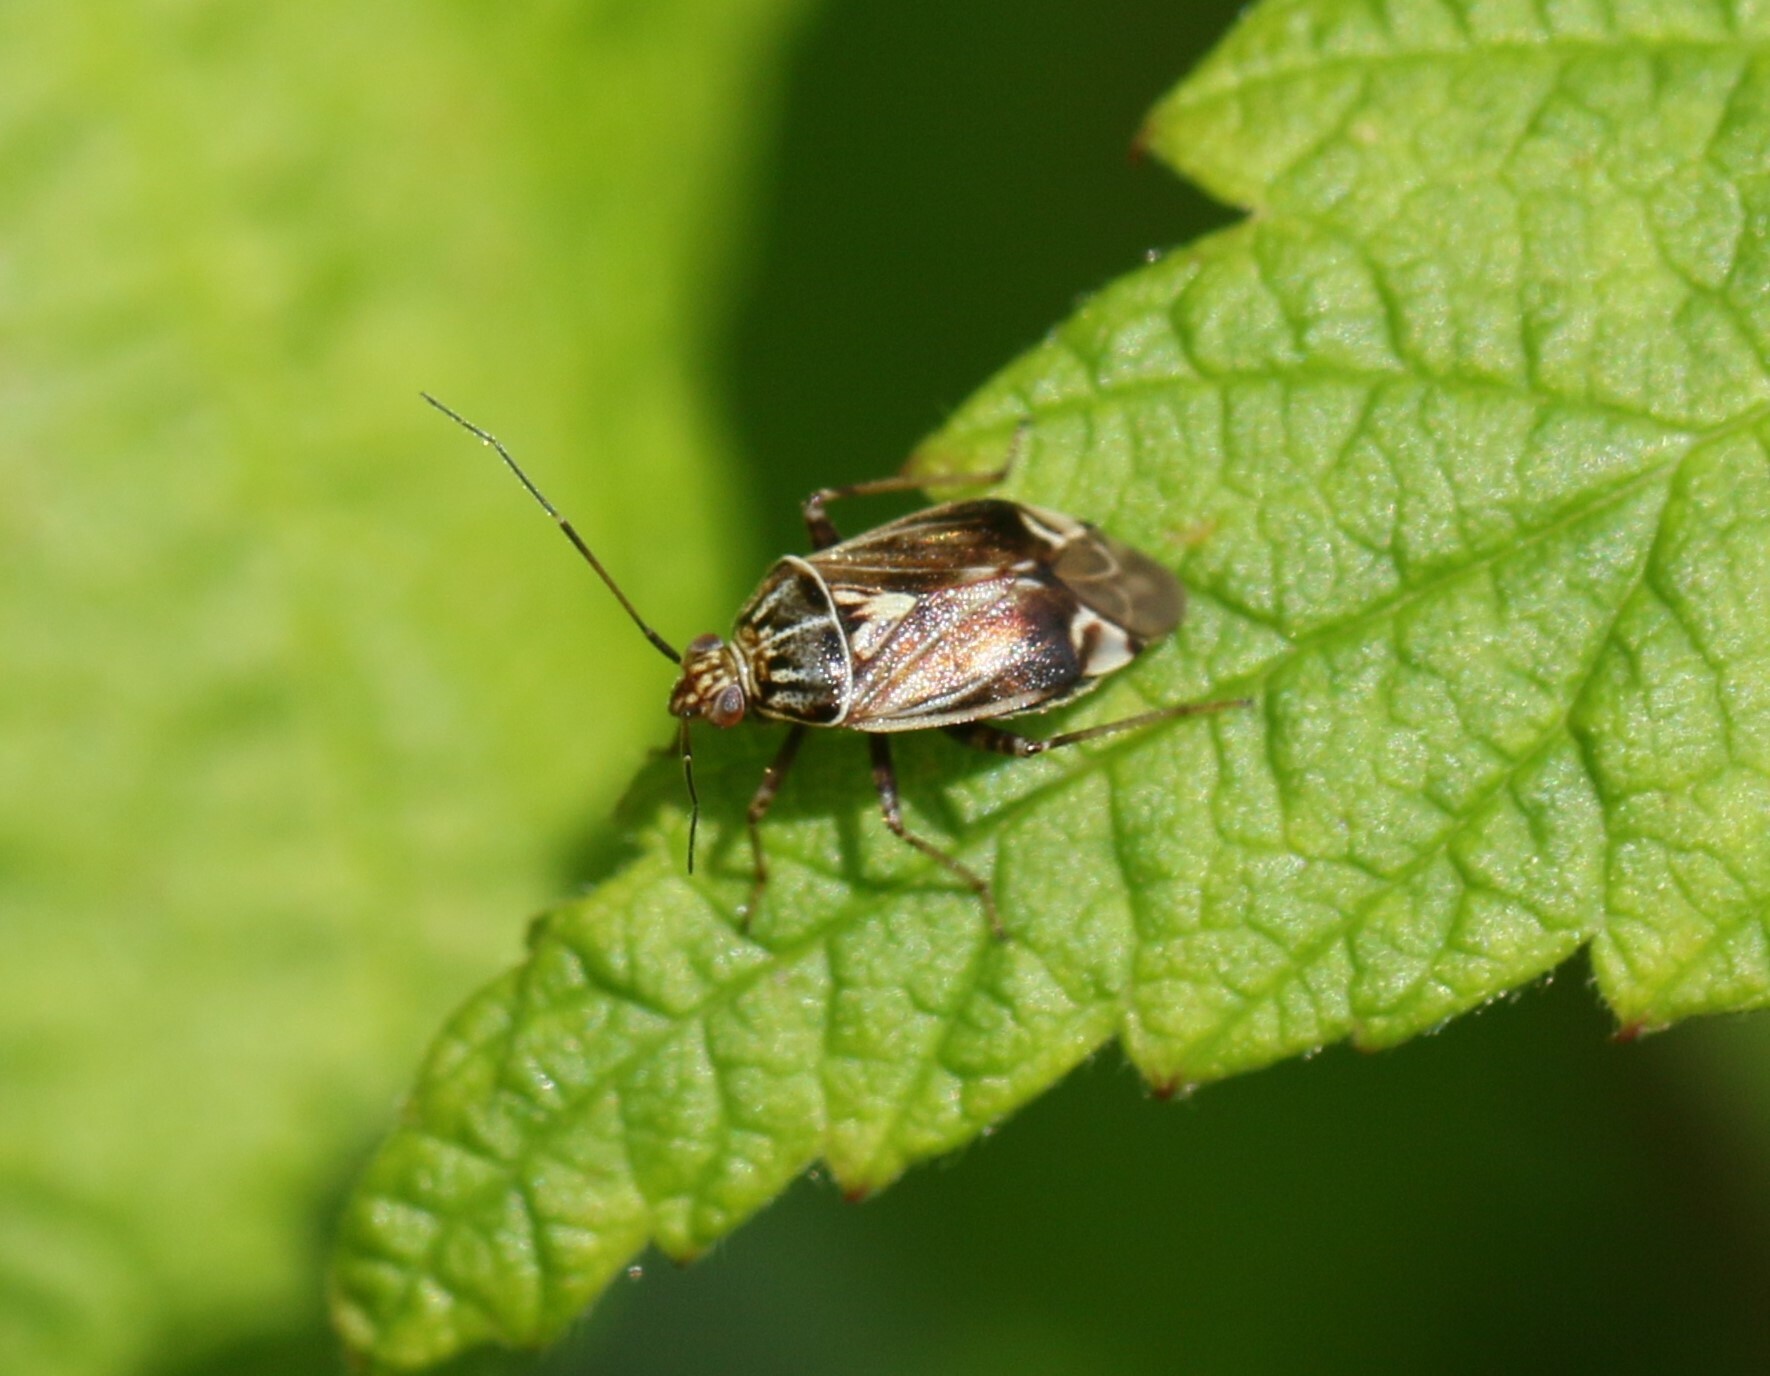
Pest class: lygus_bug